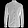
Label: Shirt